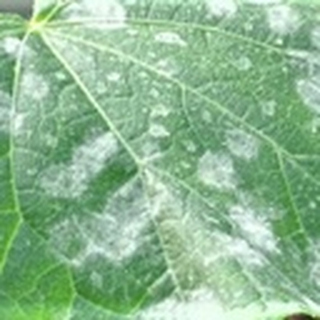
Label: cotton_powdery_mildew